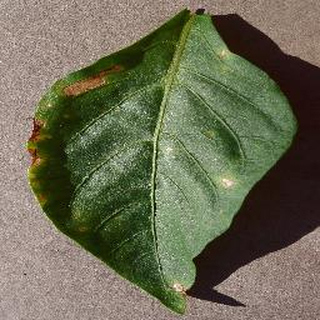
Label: bell_pepper_bacterial_spot